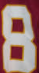
Number: 8